Beijing Subway

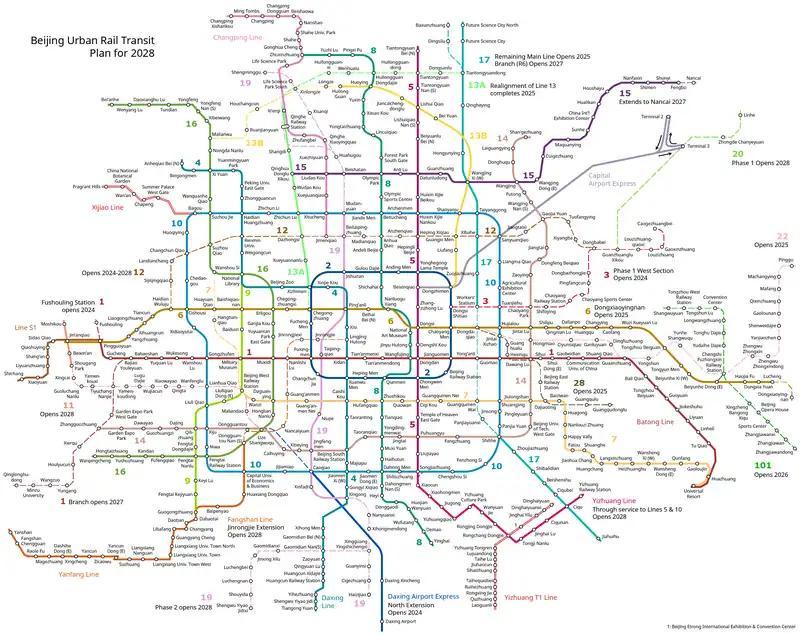

According to the information released in July 2022, the "Beijing Rail Transit Phase III Construction Plan" includes 11 construction projects: Line 1 Branch, Line 7 Phase 3, Line 11 Phase 2, Line 15 Phase 2, Line 17 Phase 2 (Branch), Line 19 Phase 2, Line 20 Phase 1, Fangshan line (Line 25) Phase 3 (also known as Lijin Line), Line M101 Phase 1, Line S6 (New Town Link Line) Phase 1, and the connecting line between Yizhuang line, Line 5 and Line 10.